Ethan Allen

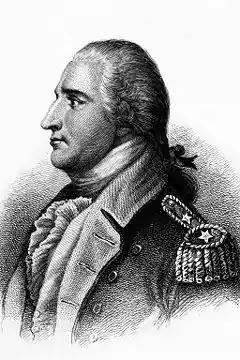
Engraving of Benedict Arnold

On Allen's return to Bennington, the settlers met at the Catamount Tavern to discuss their options. These discussions resulted in the formation of the Green Mountain Boys in 1770, with local militia companies in each of the surrounding towns. Allen was named their Colonel Commandant, and cousins Seth Warner and Remember Baker were captains of two of the companies. Further meetings resulted in creating committees of safety; they also laid down rules to resist New York's attempts to establish its authority. These included not allowing New York's surveyors to survey "any" land in the Grants, not just land owned through the Wentworth grants. Allen participated in some of the actions to drive away surveyors, and he also spent much time exploring the territory. He sold some of his Connecticut properties and began buying land farther north in the territory, which he sold at a profit as the southern settlements grew and people began to move farther north.